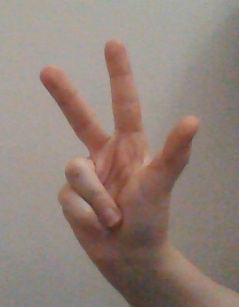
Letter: al